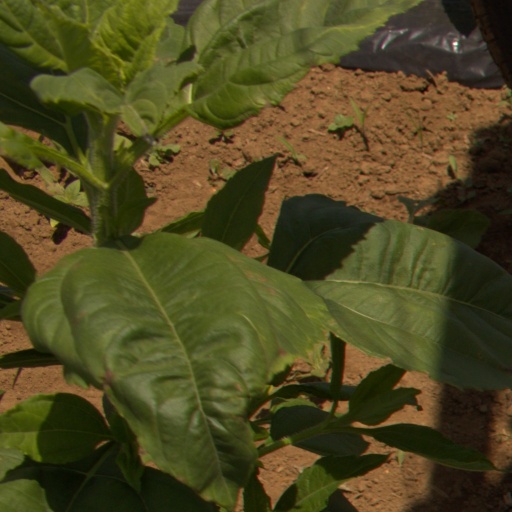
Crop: Jerusalem artichoke